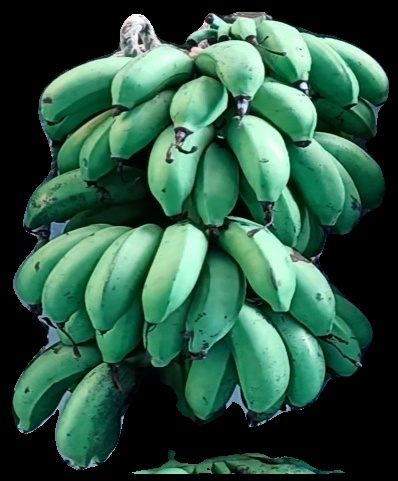
Variety: rasbale
Grade: grade2